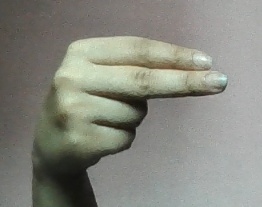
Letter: ain